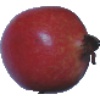
Label: Pomegranate 1